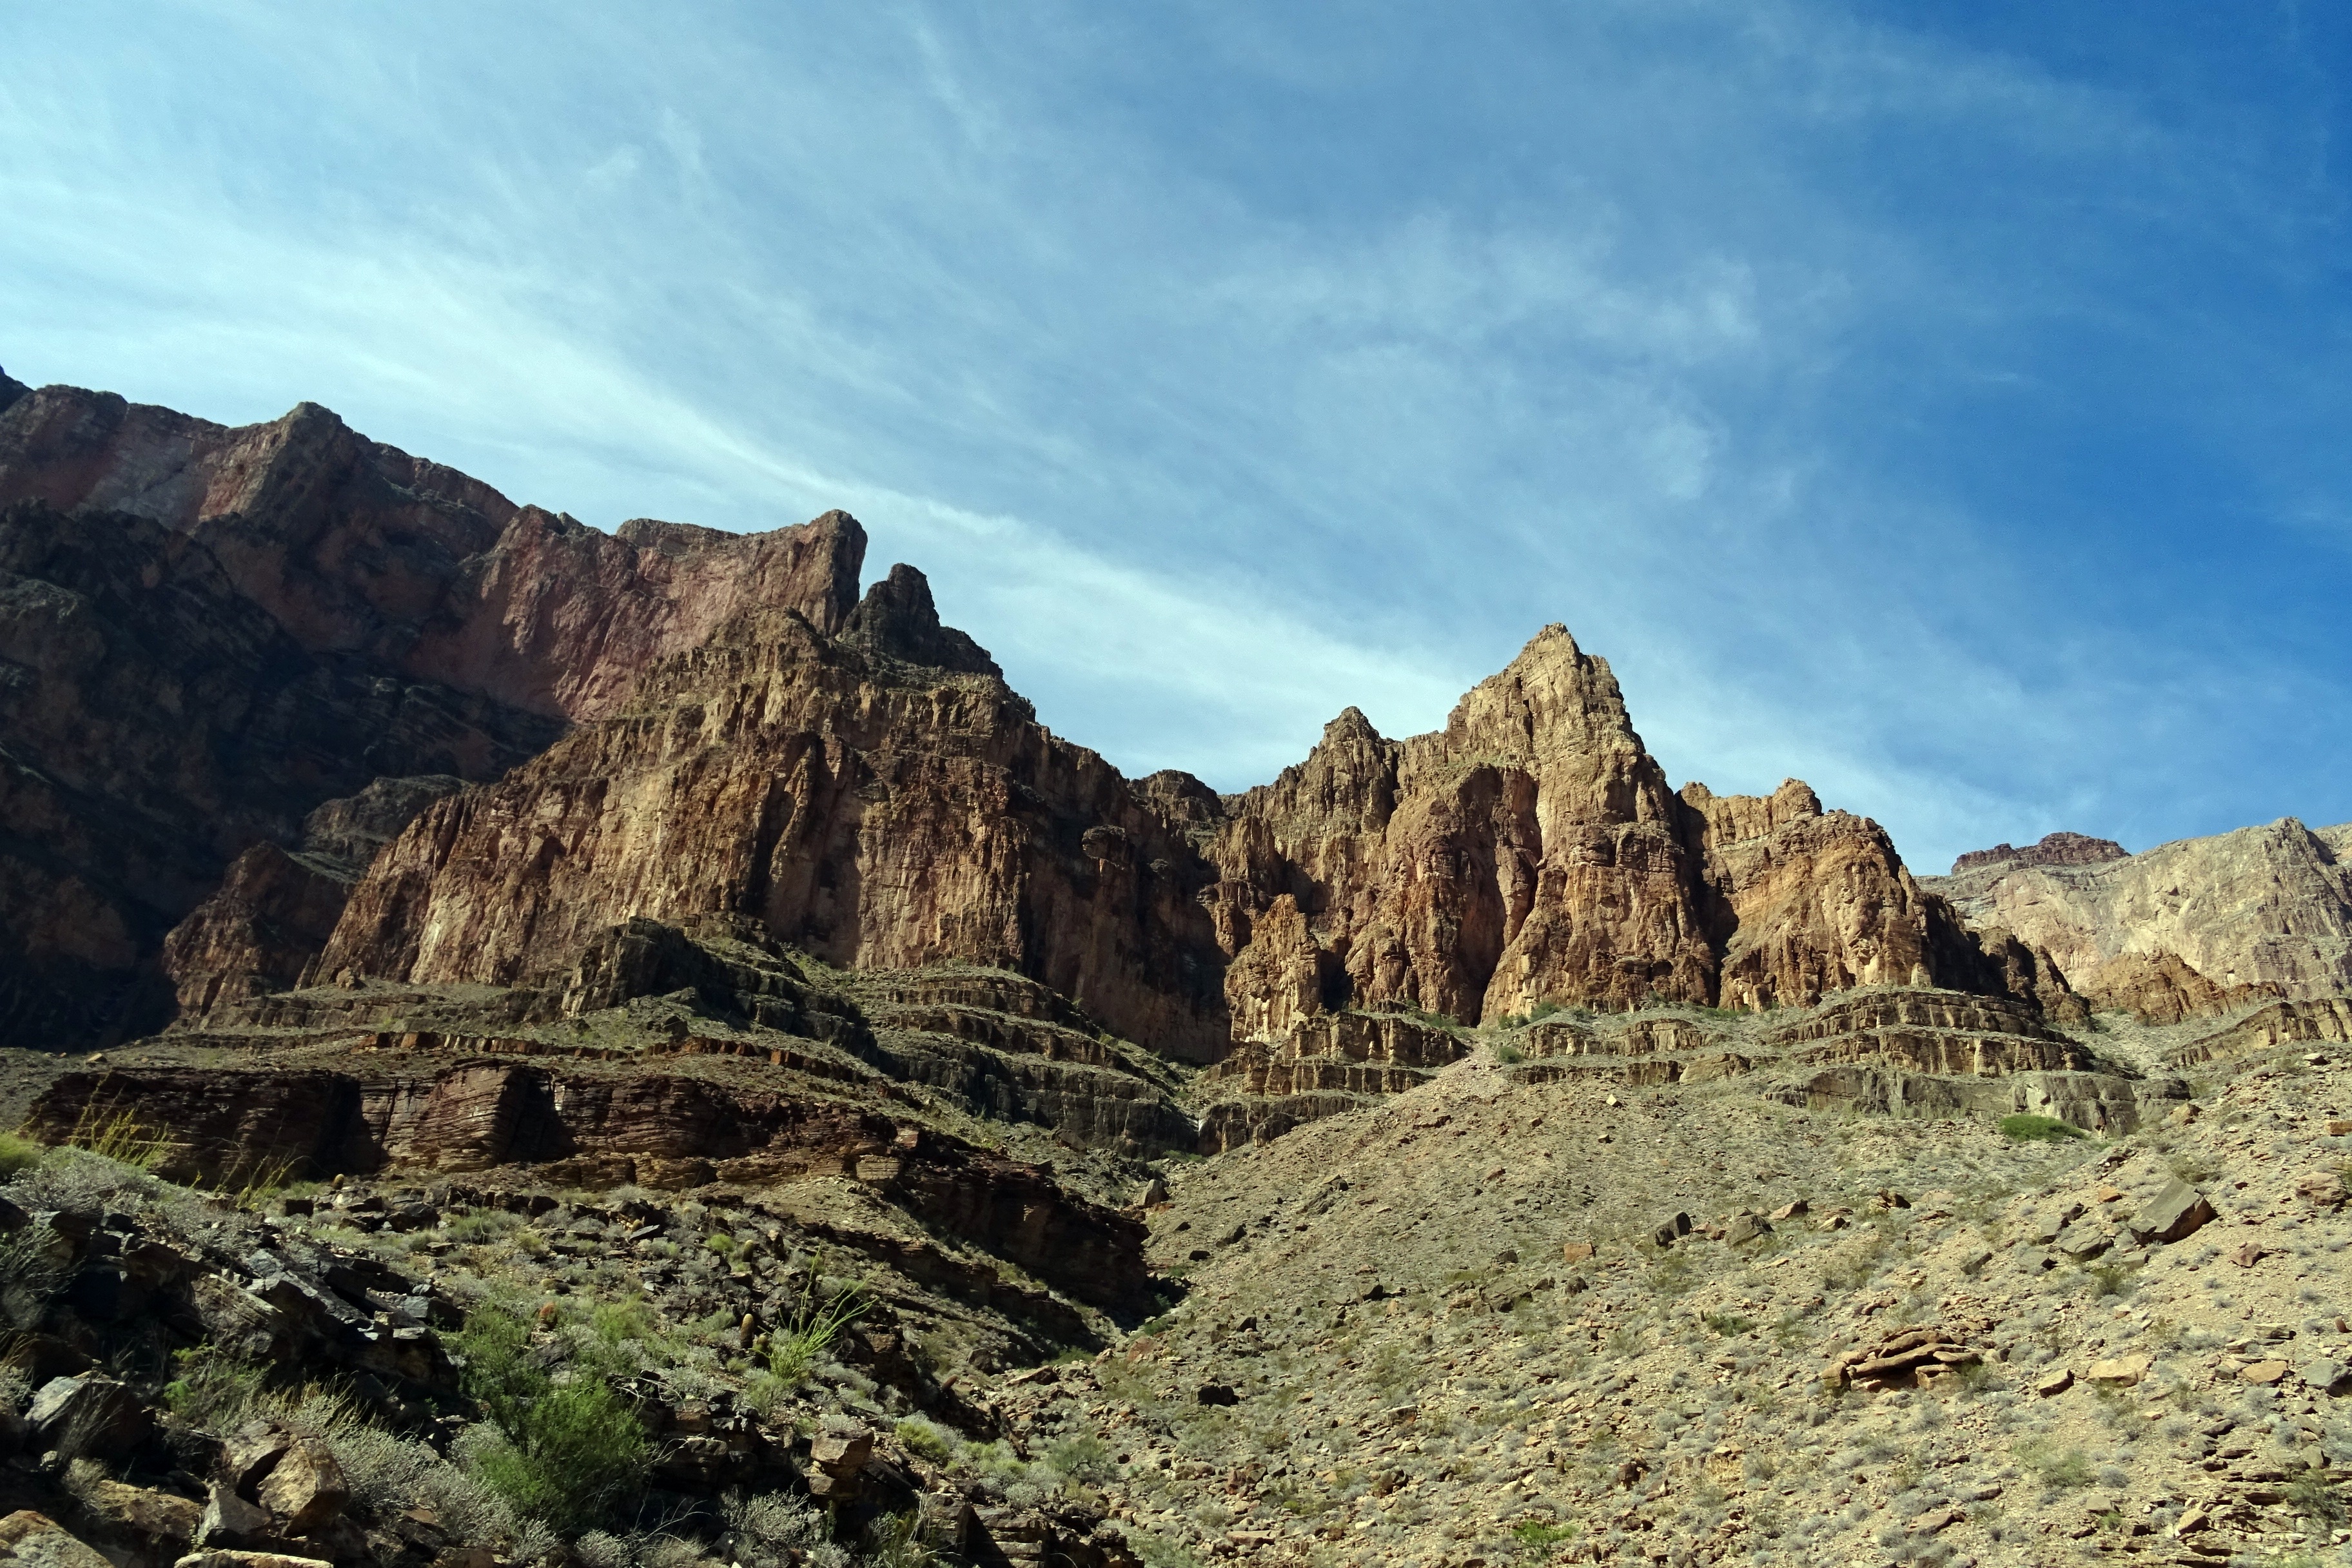
landscape, rock, wilderness, mountain, view, valley, mountain range, formation, cliff, arch, scenic, park, usa, america, landmark, canyon, grand canyon, tourism, terrain, national park, arizona, geology, badlands, plateau, wadi, butte, landform, ancient history, geographical feature, mountainous landforms